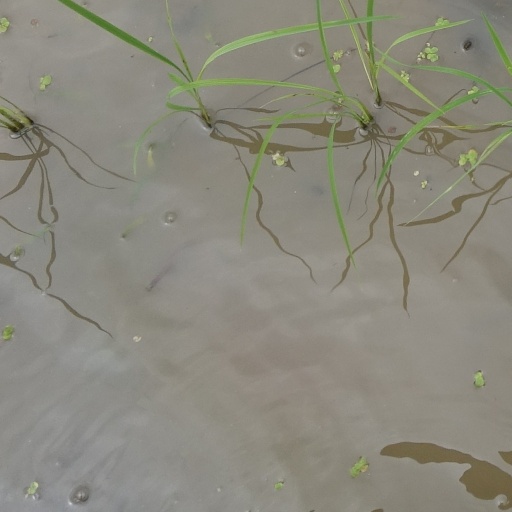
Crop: rice